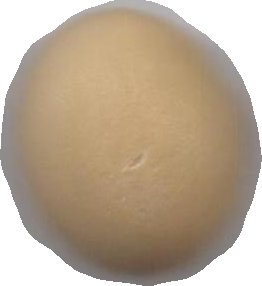
Variety: Dega